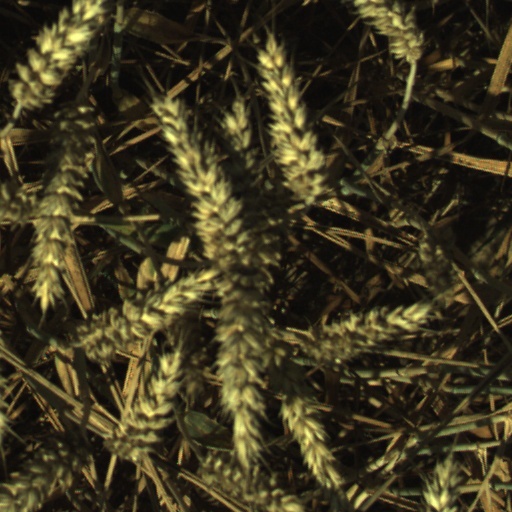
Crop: wheat